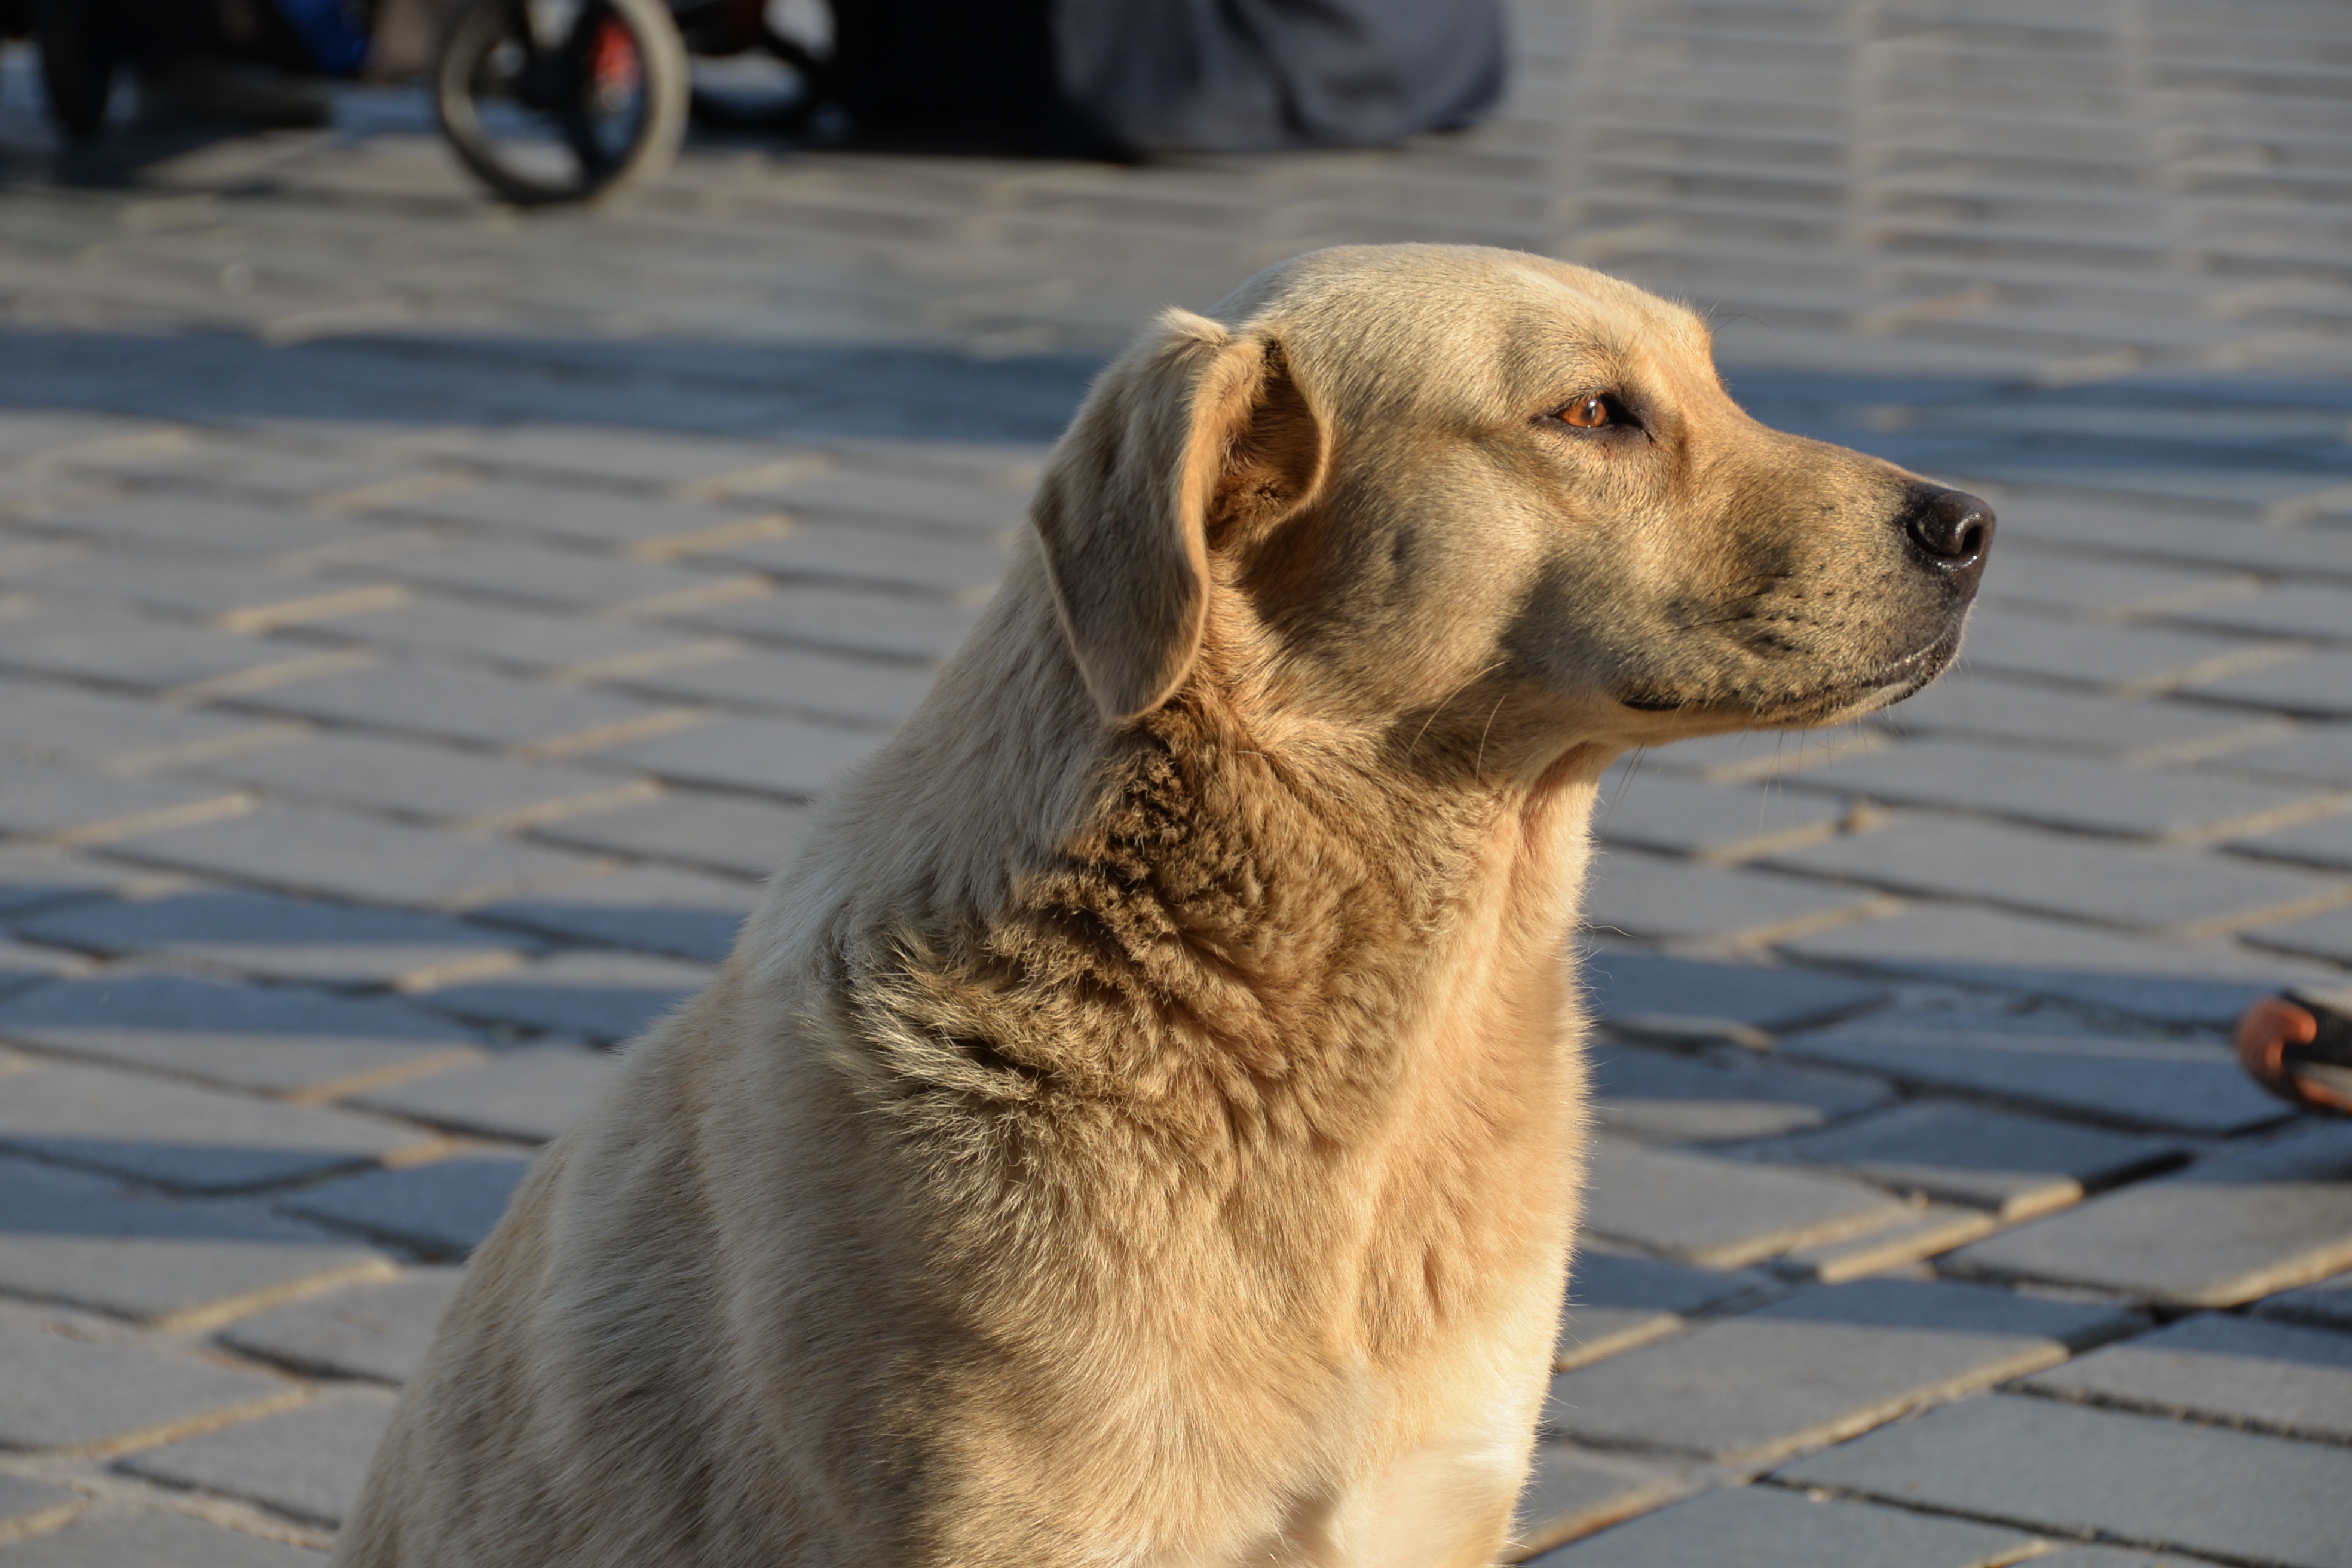
street, city, puppy, dog, mammal, sad, turkey, vertebrate, labrador retriever, istanbul, beautiful, dog breed, retriever, street dog, dog like mammal